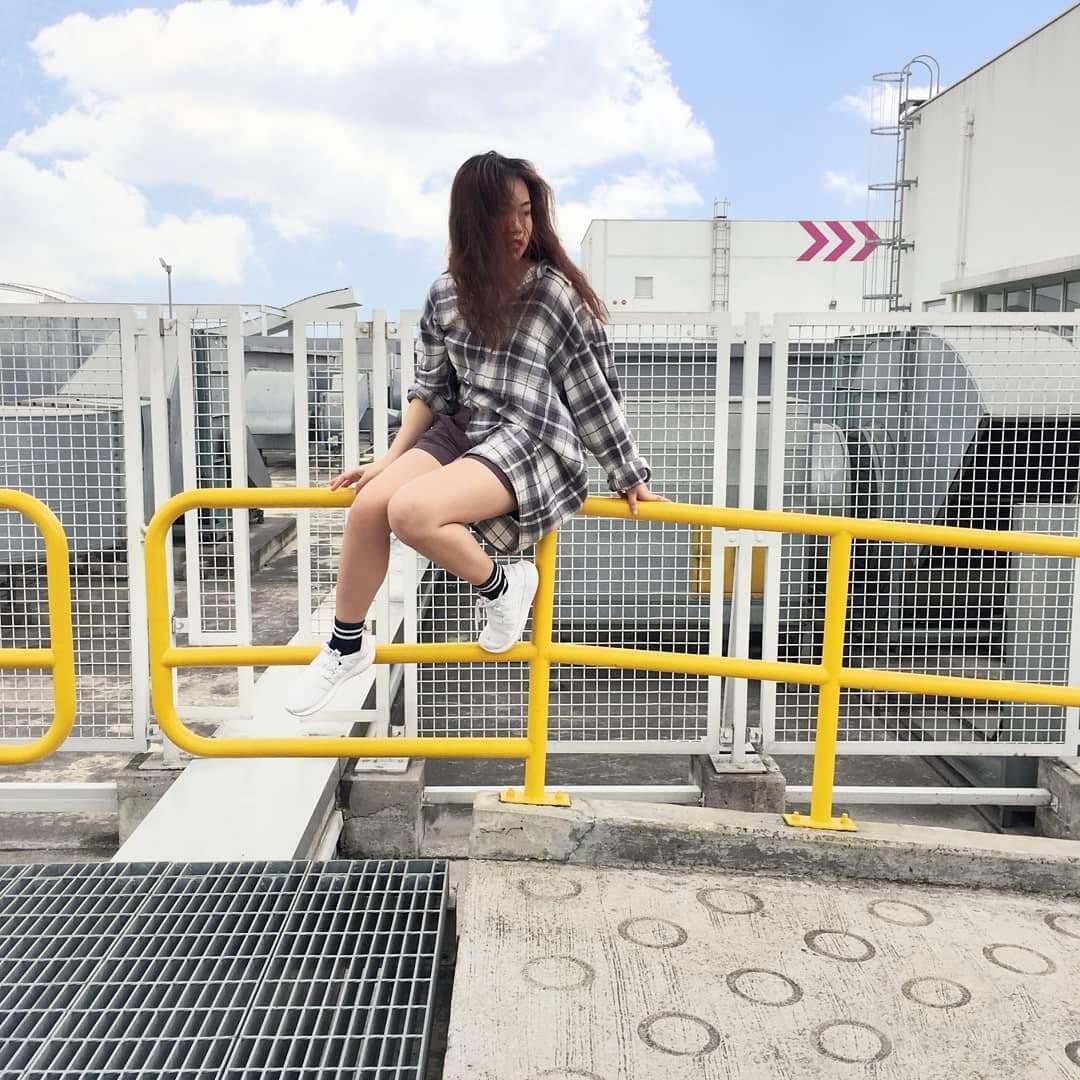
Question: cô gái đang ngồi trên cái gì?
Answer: cái lan can